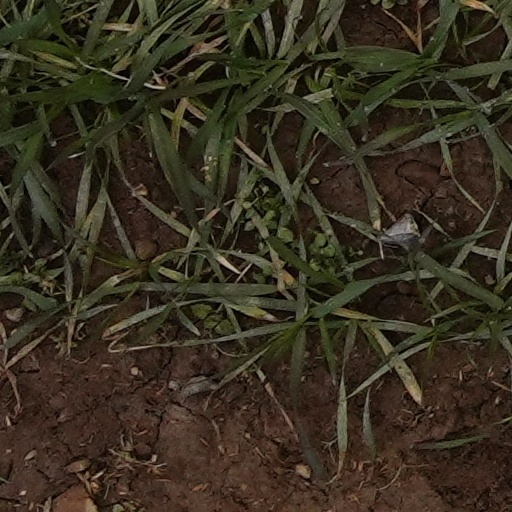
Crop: wheat